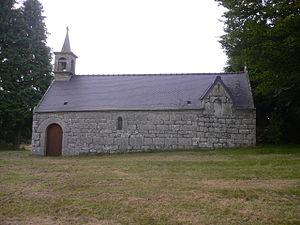
chapelle Saint Georges de Meslan
Pour des raisons de taille de la page, la liste des chapelles du Morbihan a été scindée en deux, suivant les initiales des communes où se situent ces monuments :
Meslan [melɑ̃] est une commune française située dans le département du Morbihan en région Bretagne. Historiquement, elle fait partie du Vannetais et du Kemenet-Héboé.